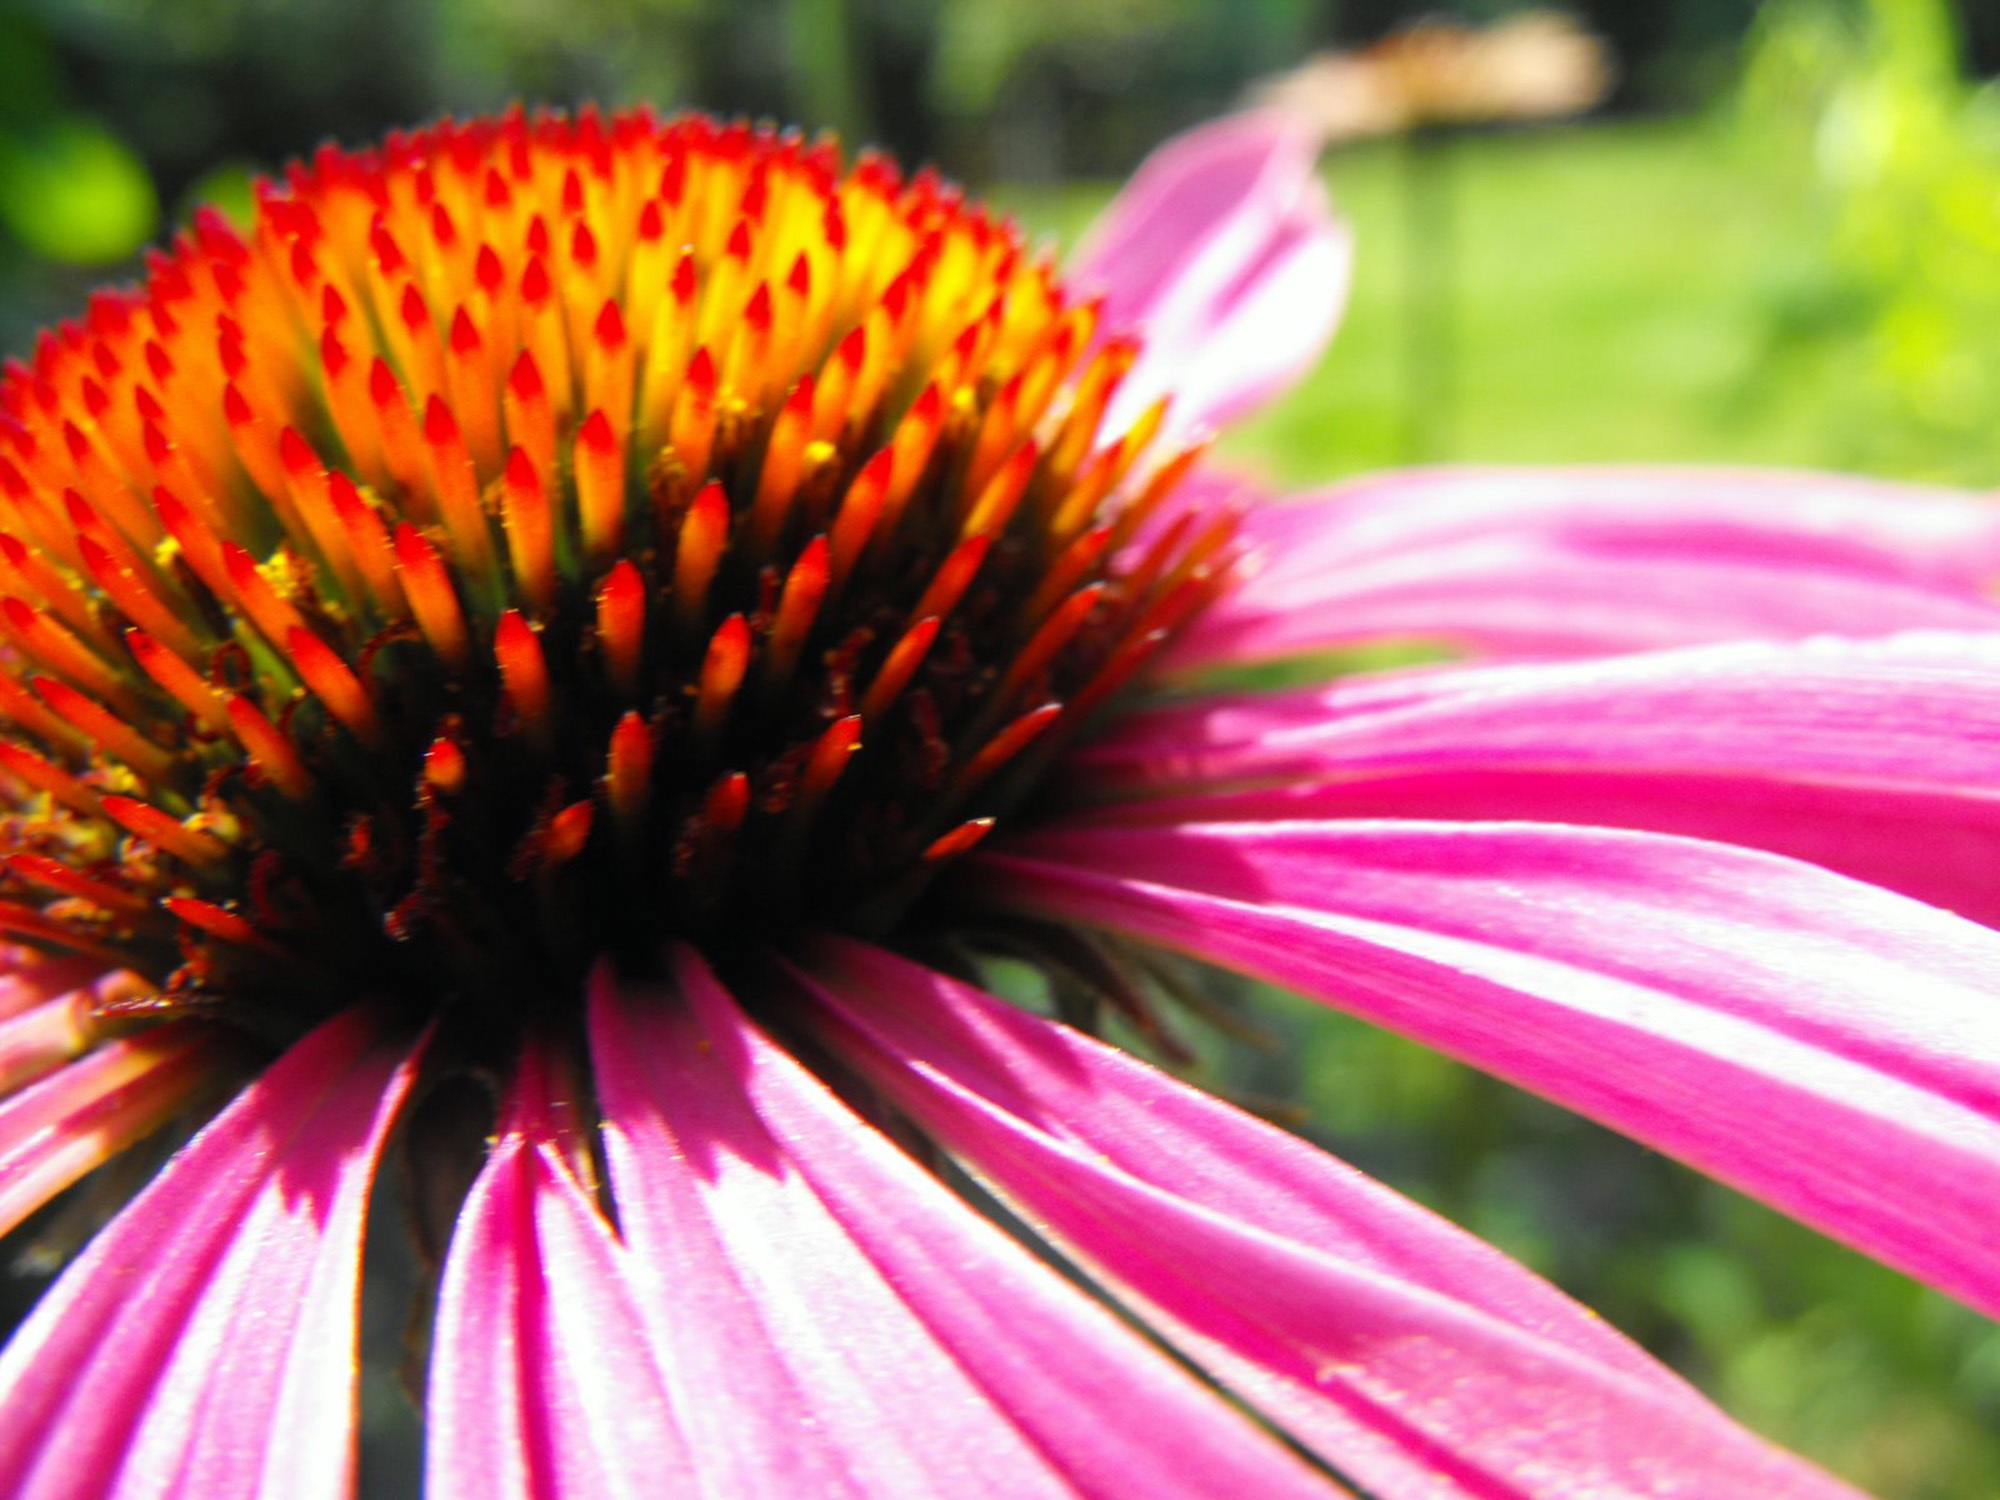
plant, photography, flower, petal, botany, pink, flora, close up, coneflower, detail, echinacea, macro photography, flowering plant, daisy family, annual plant, plant stem, land plant